TEB Family Academy

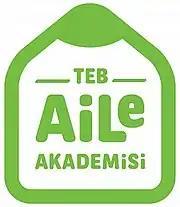
Logo of the project.

TEB Family Academy (Turkish: TEB Aile Akademisi) is a social responsibility project, carried out by Türk Ekonomi Bankası (TEB) in order to raise financial literacy level of Turkish people. It was launched in October 2012.